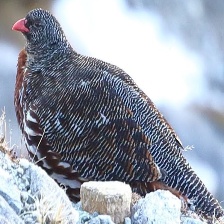
Species: SNOW PARTRIDGE
Scientific name: LERWA LERWA
ImageNet parent category: partridge